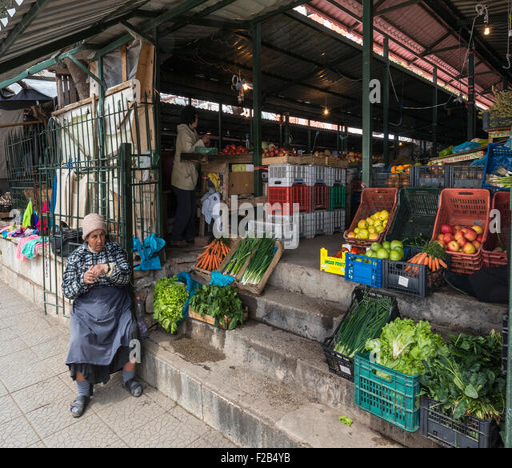
entrance to the covered market